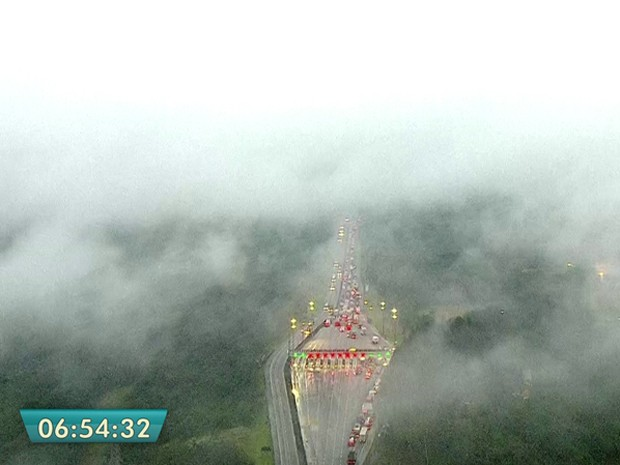
Fire: no
Smoke: no